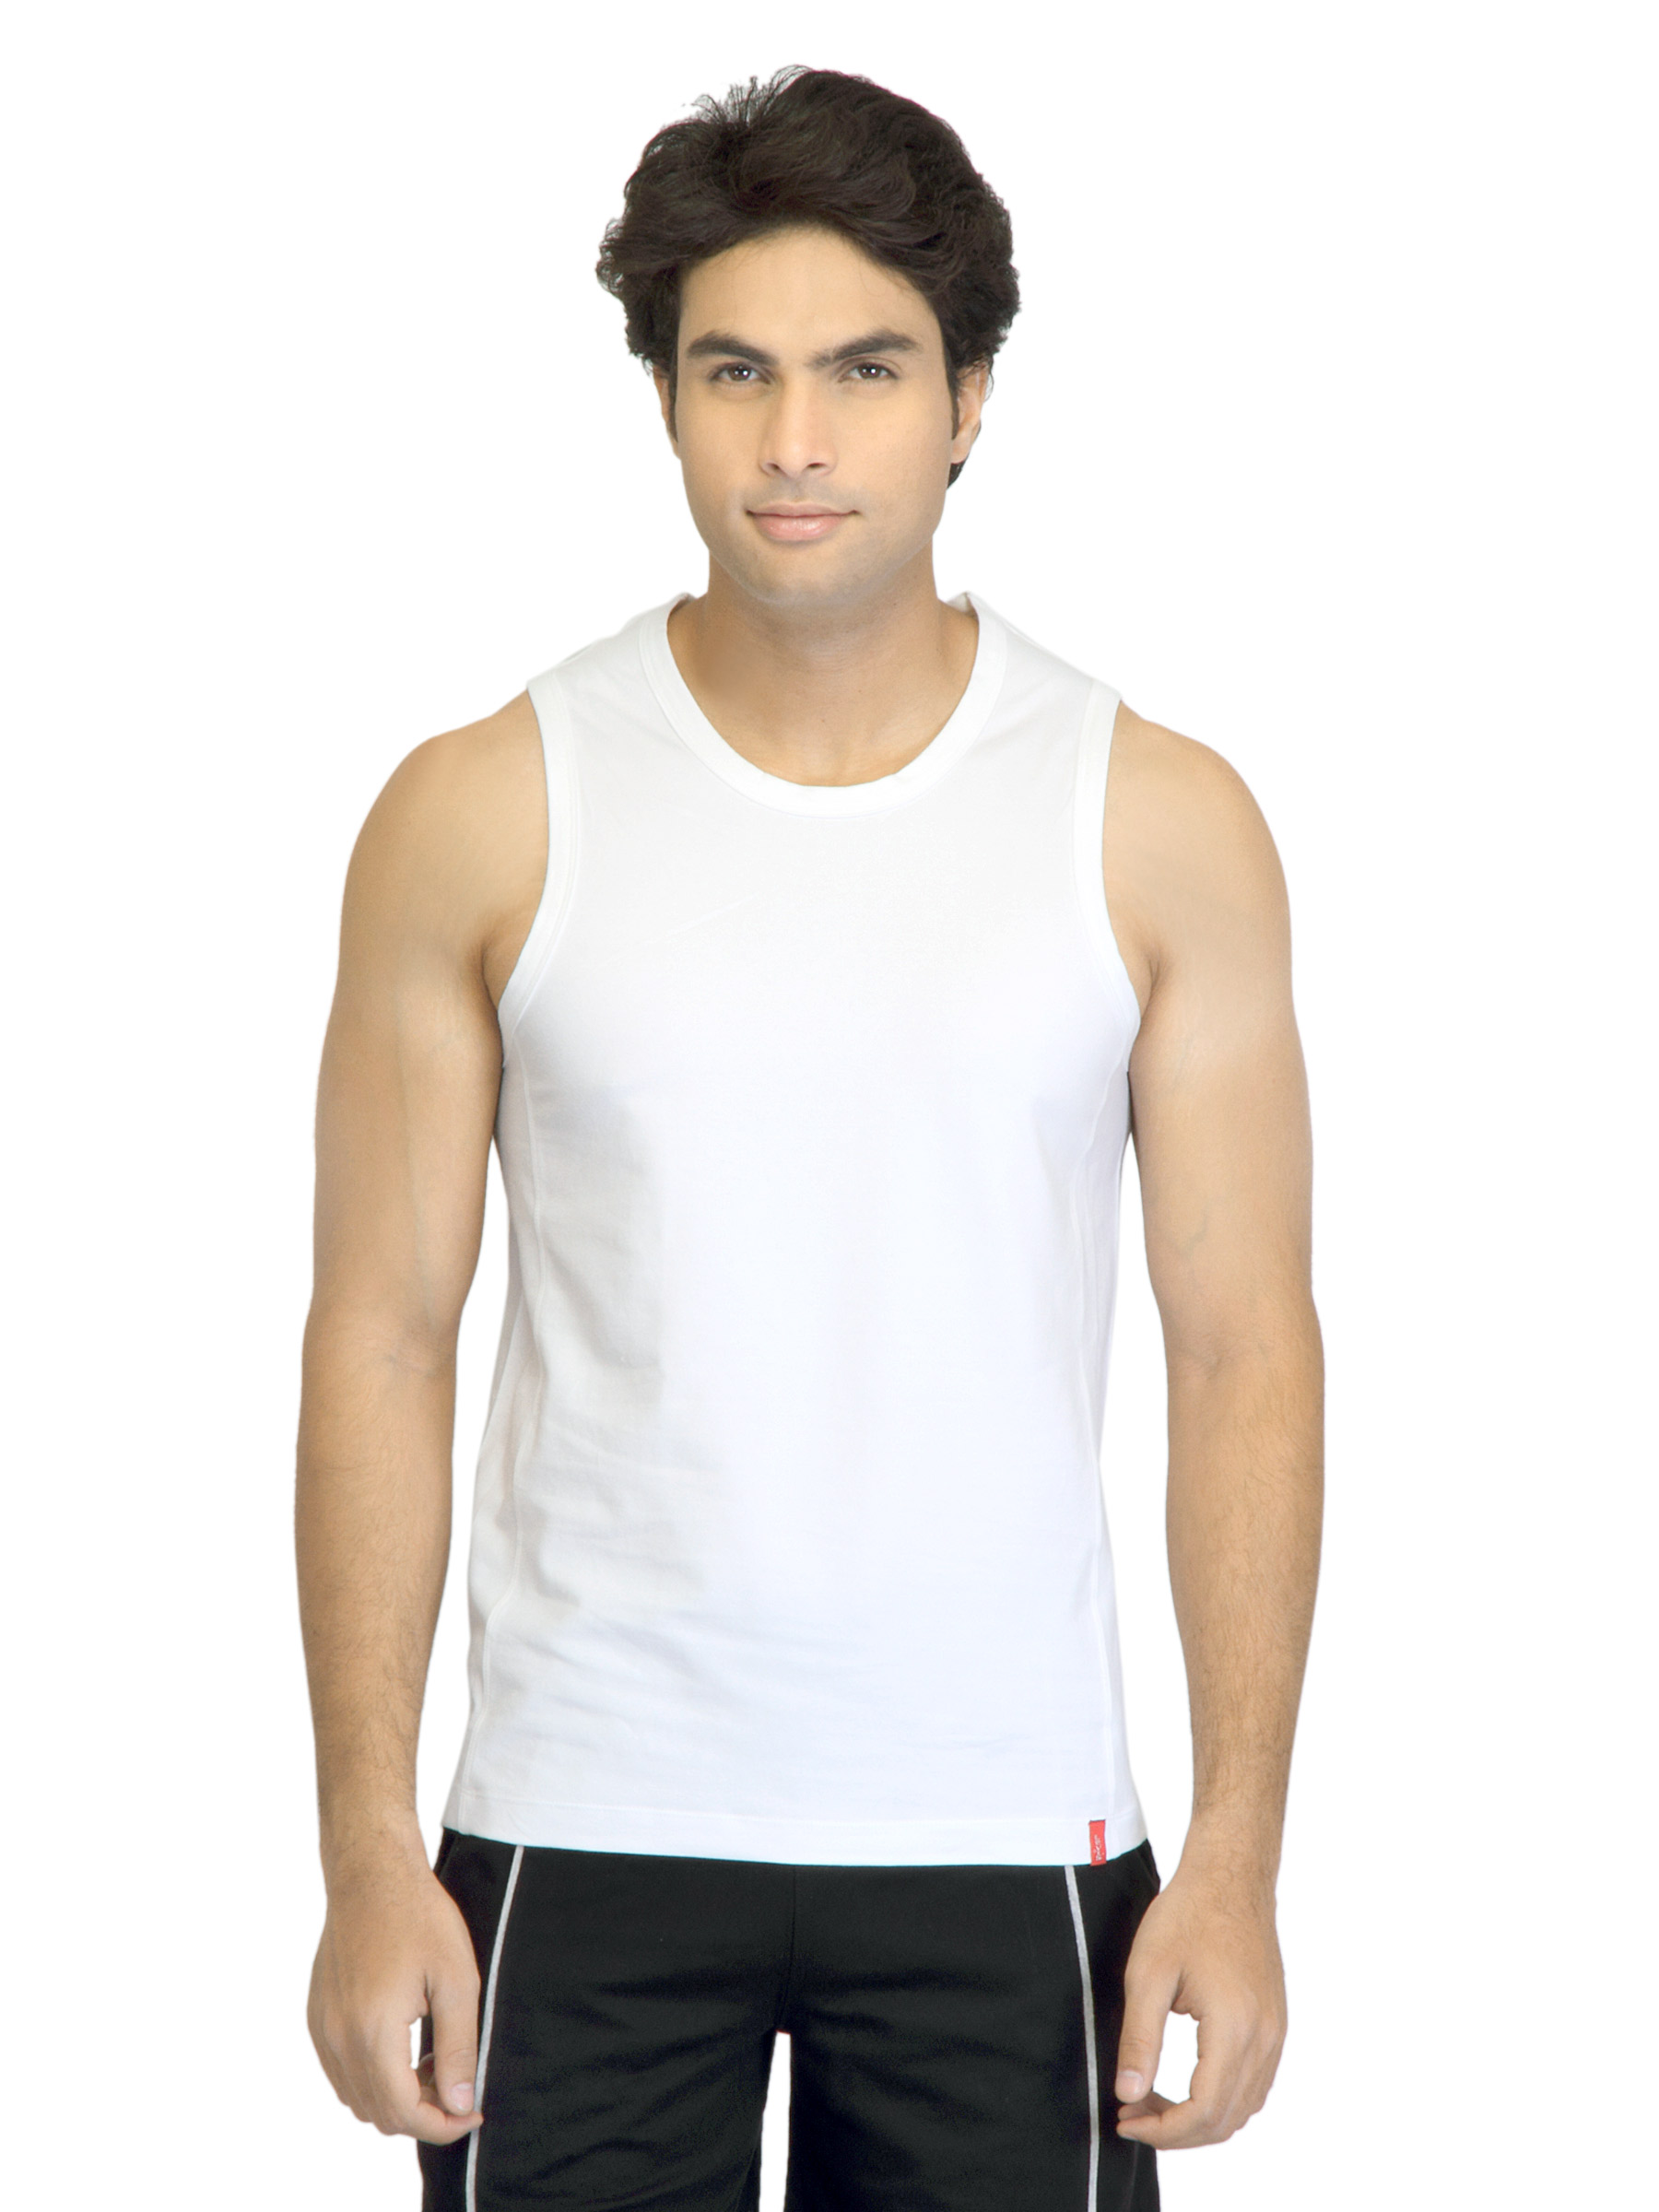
Levis Men White Innerwear Vest
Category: Apparel / Innerwear / Innerwear Vests
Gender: Men
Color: White
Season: Summer 2016
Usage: Casual